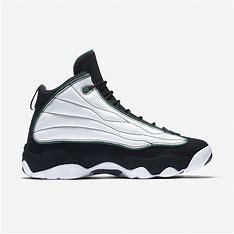
Brand: Jordan
Model: Pro Strong